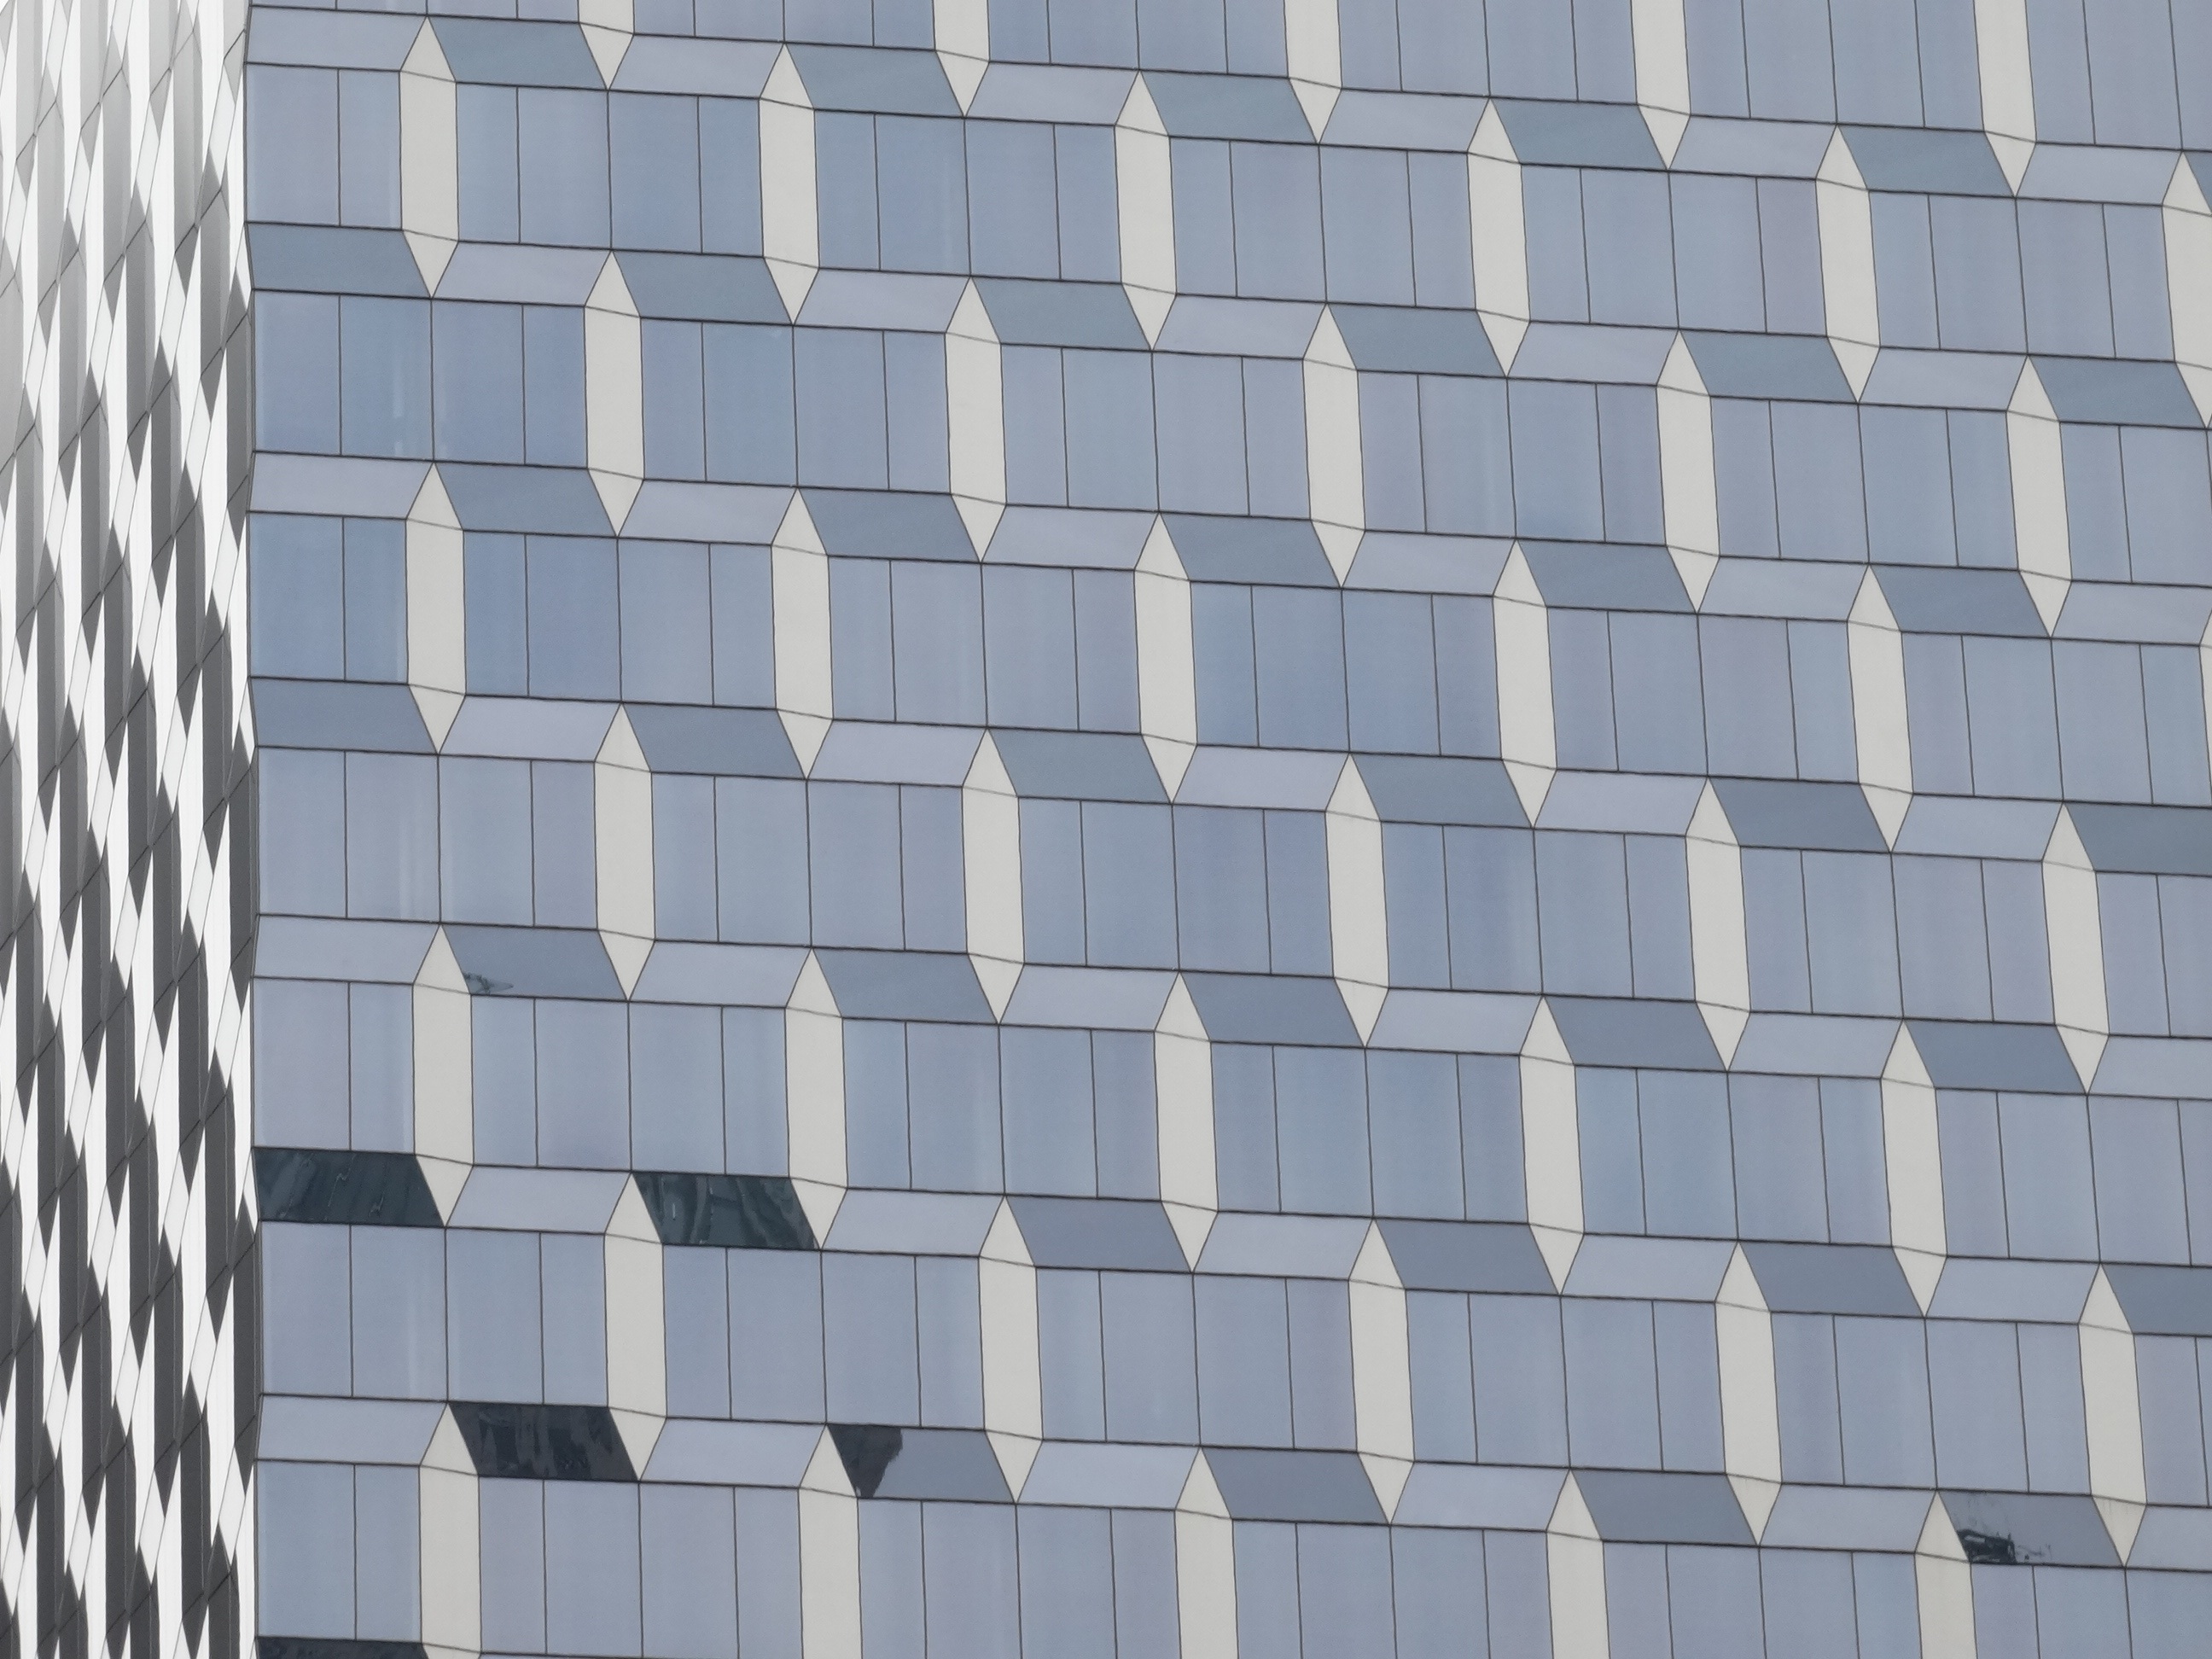
abstract, architecture, floor, roof, building, city, wall, facade, tile, brick, material, interior design, brickwork, flooring, daylighting, window covering